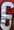
Number: 6